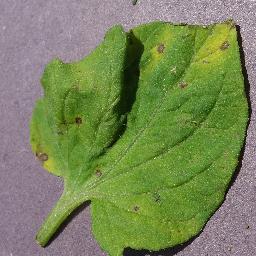
Label: Tomato___Septoria_leaf_spot